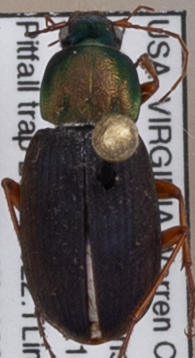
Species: Chlaenius aestivus
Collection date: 2022-07-28
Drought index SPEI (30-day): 0.916
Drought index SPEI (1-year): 0.846
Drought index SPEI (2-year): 0.782